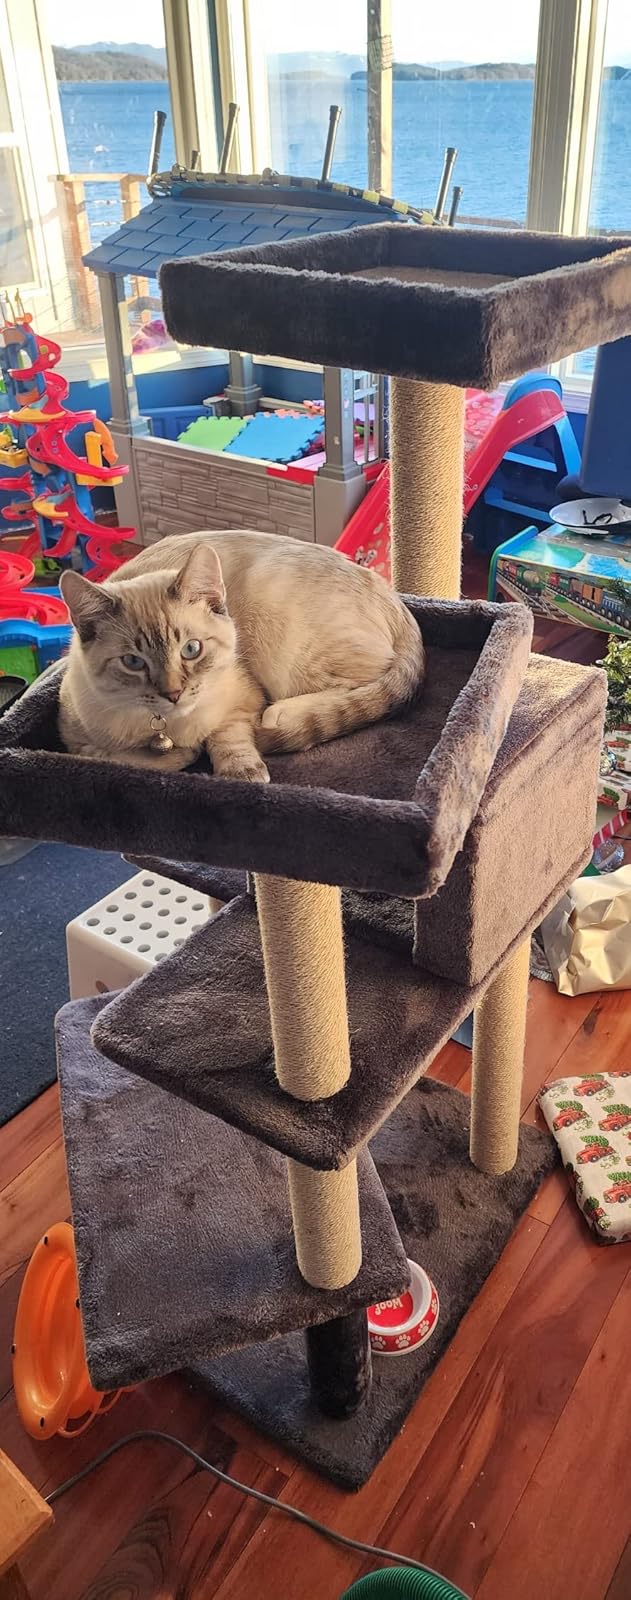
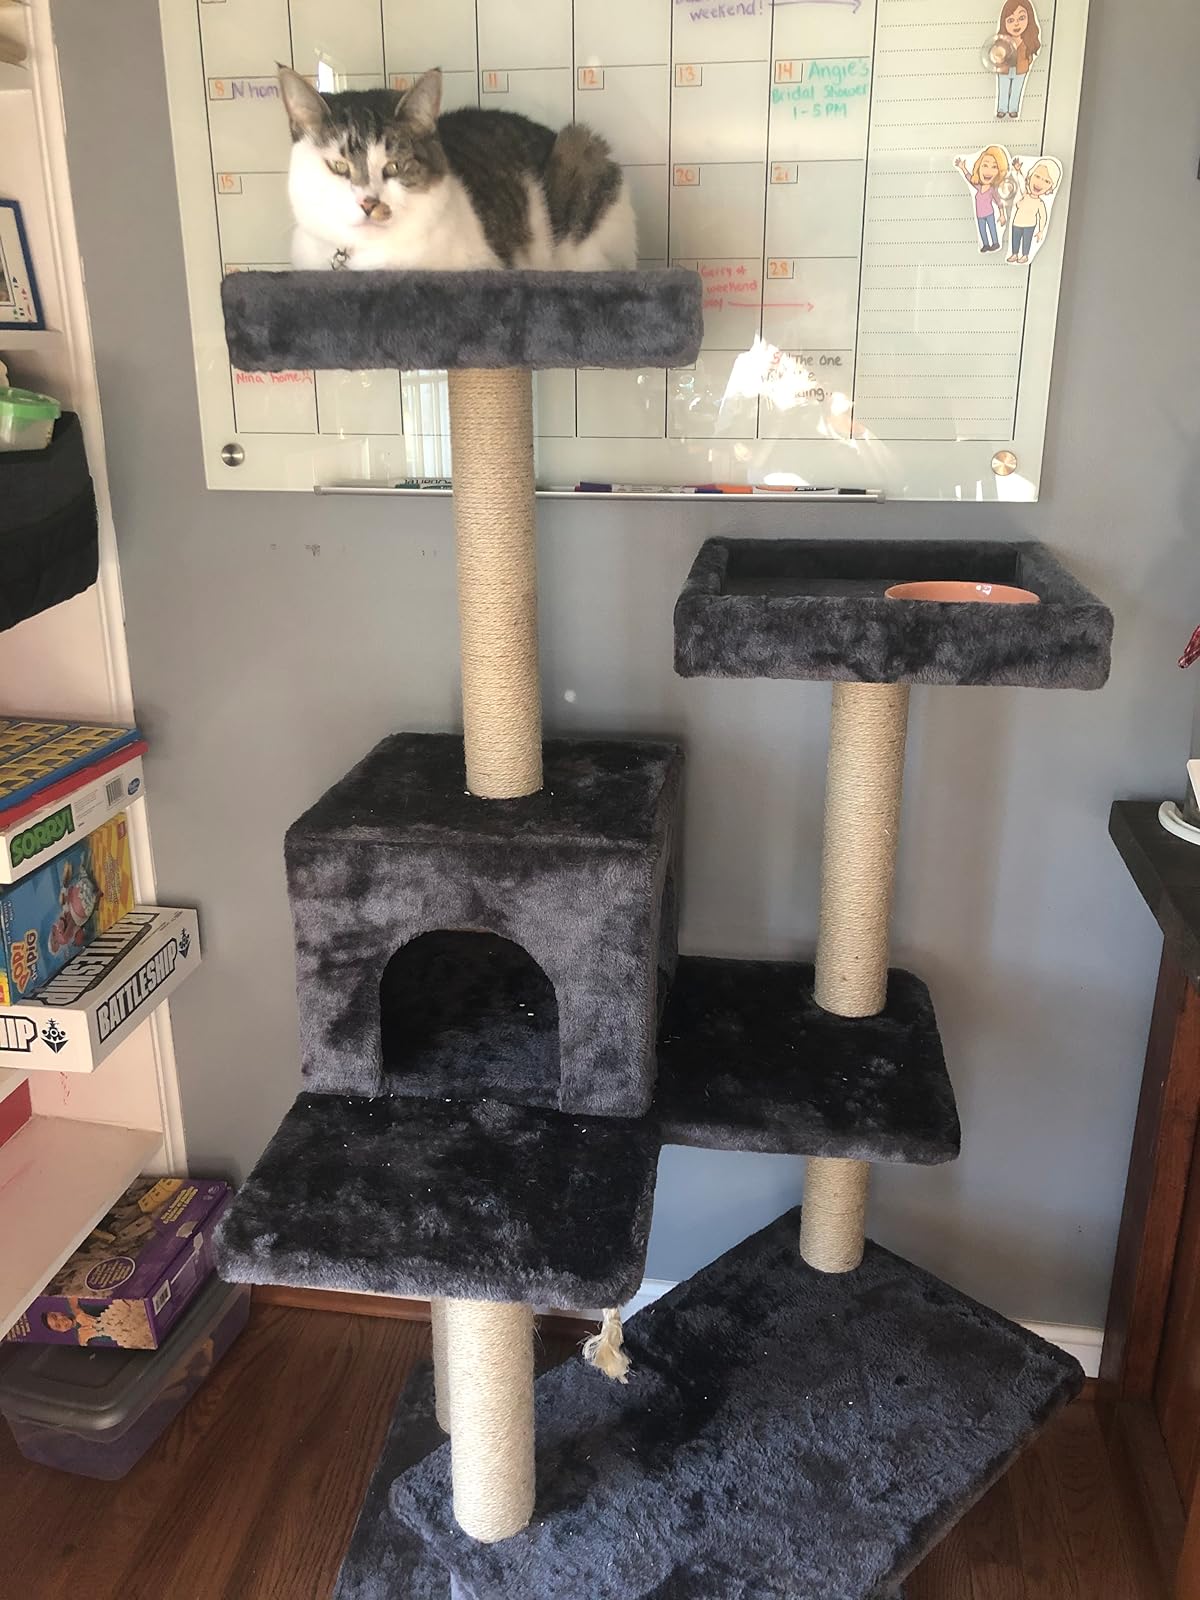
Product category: items_cat tree
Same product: yes